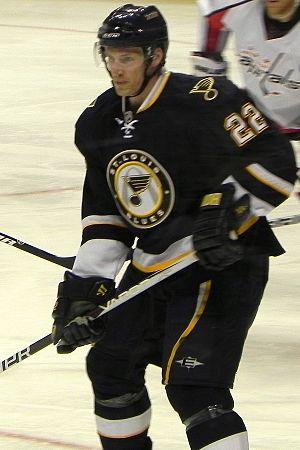
Bradley Keith Boyes est un joueur professionnel canadien de hockey sur glace.